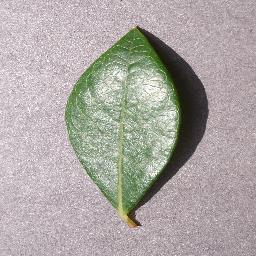
Label: Blueberry___healthy